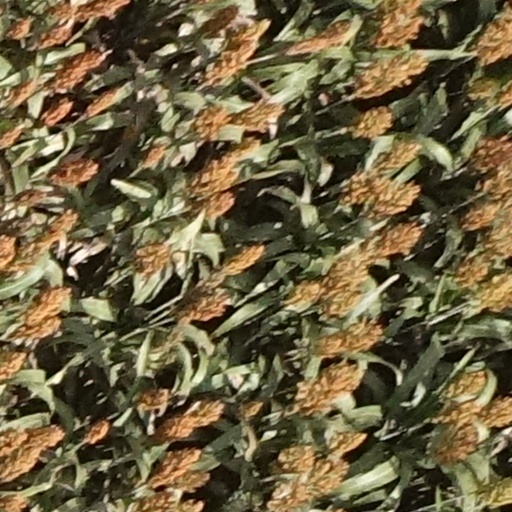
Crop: sorghum